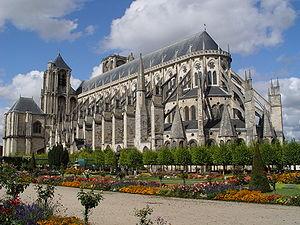
La cathédrale Saint-Étienne de Bourges est une cathédrale catholique construite entre la fin du XIIᵉ et la fin du XIIIᵉ siècle. Dédiée à saint Étienne, premier martyr, elle est le siège de l'archidiocèse de Bourges.
Le Berry est une province historique de la France de l'Ancien Régime ayant pour capitale Bourges, mais dont toute structure administrative disparaît définitivement avec la Révolution française. Il constitue l'un des plus vieux terroirs agricoles de la France et doit plus son unité à l'histoire qu'à la géographie. Il la tire aujourd'hui de quelques éléments culturels qui sont propres à cette région, et s'expriment notamment dans des spécialités gastronomiques.
Robert Branner, né le 13 janvier 1927 à New York et mort le 27 novembre 1973 dans la même ville, est un historien de l'art et archéologue américain, spécialiste de l'architecture gothique et de l'enluminure en France au XIIIᵉ siècle.
Dans le cadre des Chemins de Compostelle en France, 71 monuments ainsi que 7 portions de chemins sont inscrits depuis 1998 sur la liste du patrimoine mondial de l'Unesco sous le titre officiel de « Chemins de Saint-Jacques-de-Compostelle en France ».
Le Cher est un département français de la région Centre-Val de Loire qui tient son nom de la rivière Cher. L'Insee et la Poste lui attribuent le code 18. Sa préfecture est Bourges et les sous-préfectures sont Vierzon et Saint-Amand-Montrond.